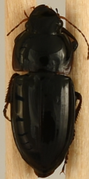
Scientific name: Anisodactylus ovularis
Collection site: Blandy Experimental Farm Site (BLAN), plot BLAN_003